Glenn Curtiss

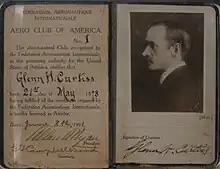
Glenn H. Curtiss's pilot license

Other Curtiss honors include: Naval Aviation Hall of Honor; OX-5 Aviation Pioneers Hall of Fame; Empire State Aviation Hall of Fame; Niagara Frontier Aviation and Space Hall of Fame; International Air & Space Hall of Fame; Long Island Air & Space Hall of Fame; Great Floridians 2000; Steuben County (NY) Hall of Fame; Hammondsport School Lifetime Achievements Wall of Fame; Florida Aviation Hall of Fame; Smithsonian Institution Langley Medal; Top 100 Stars of Aerospace and Aviation; Doctor of Science ("honoris causa"), University of Miami.